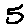
Label: 5